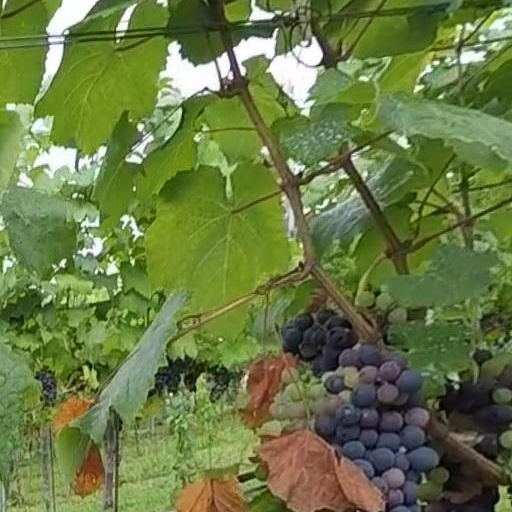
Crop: grape